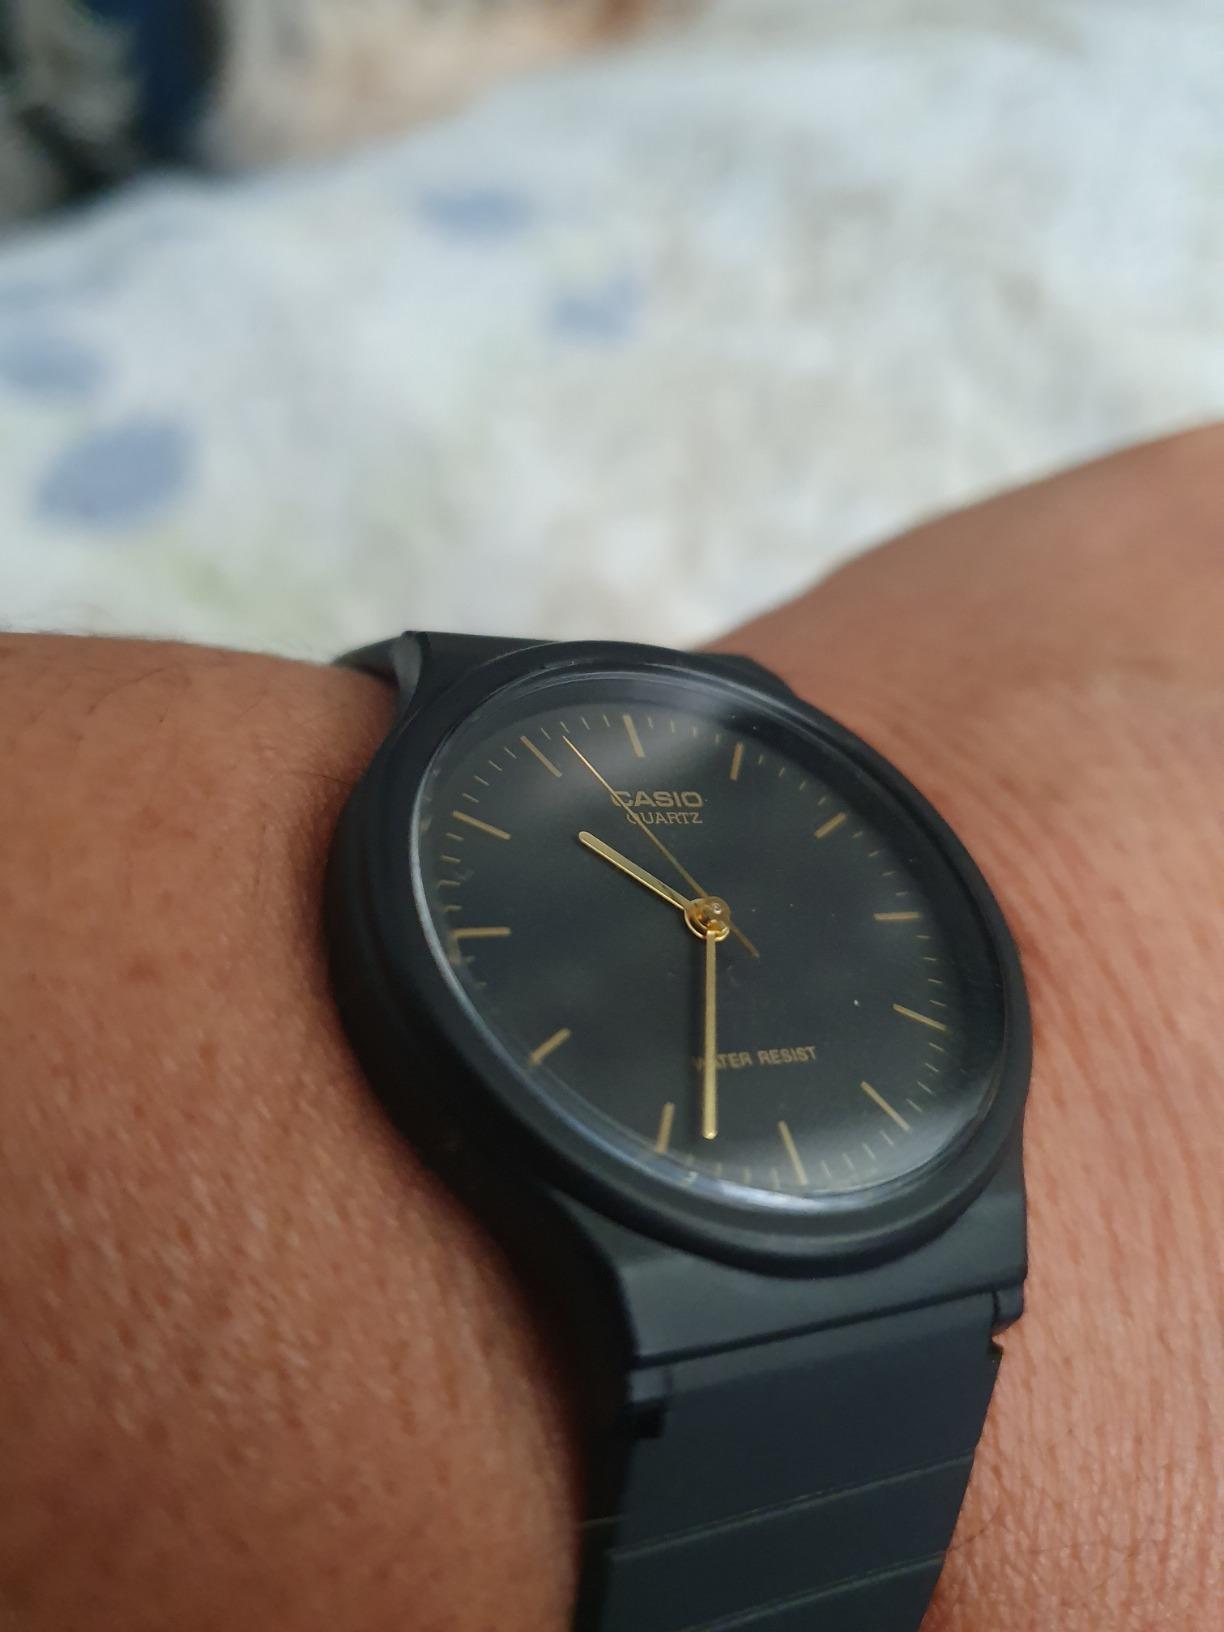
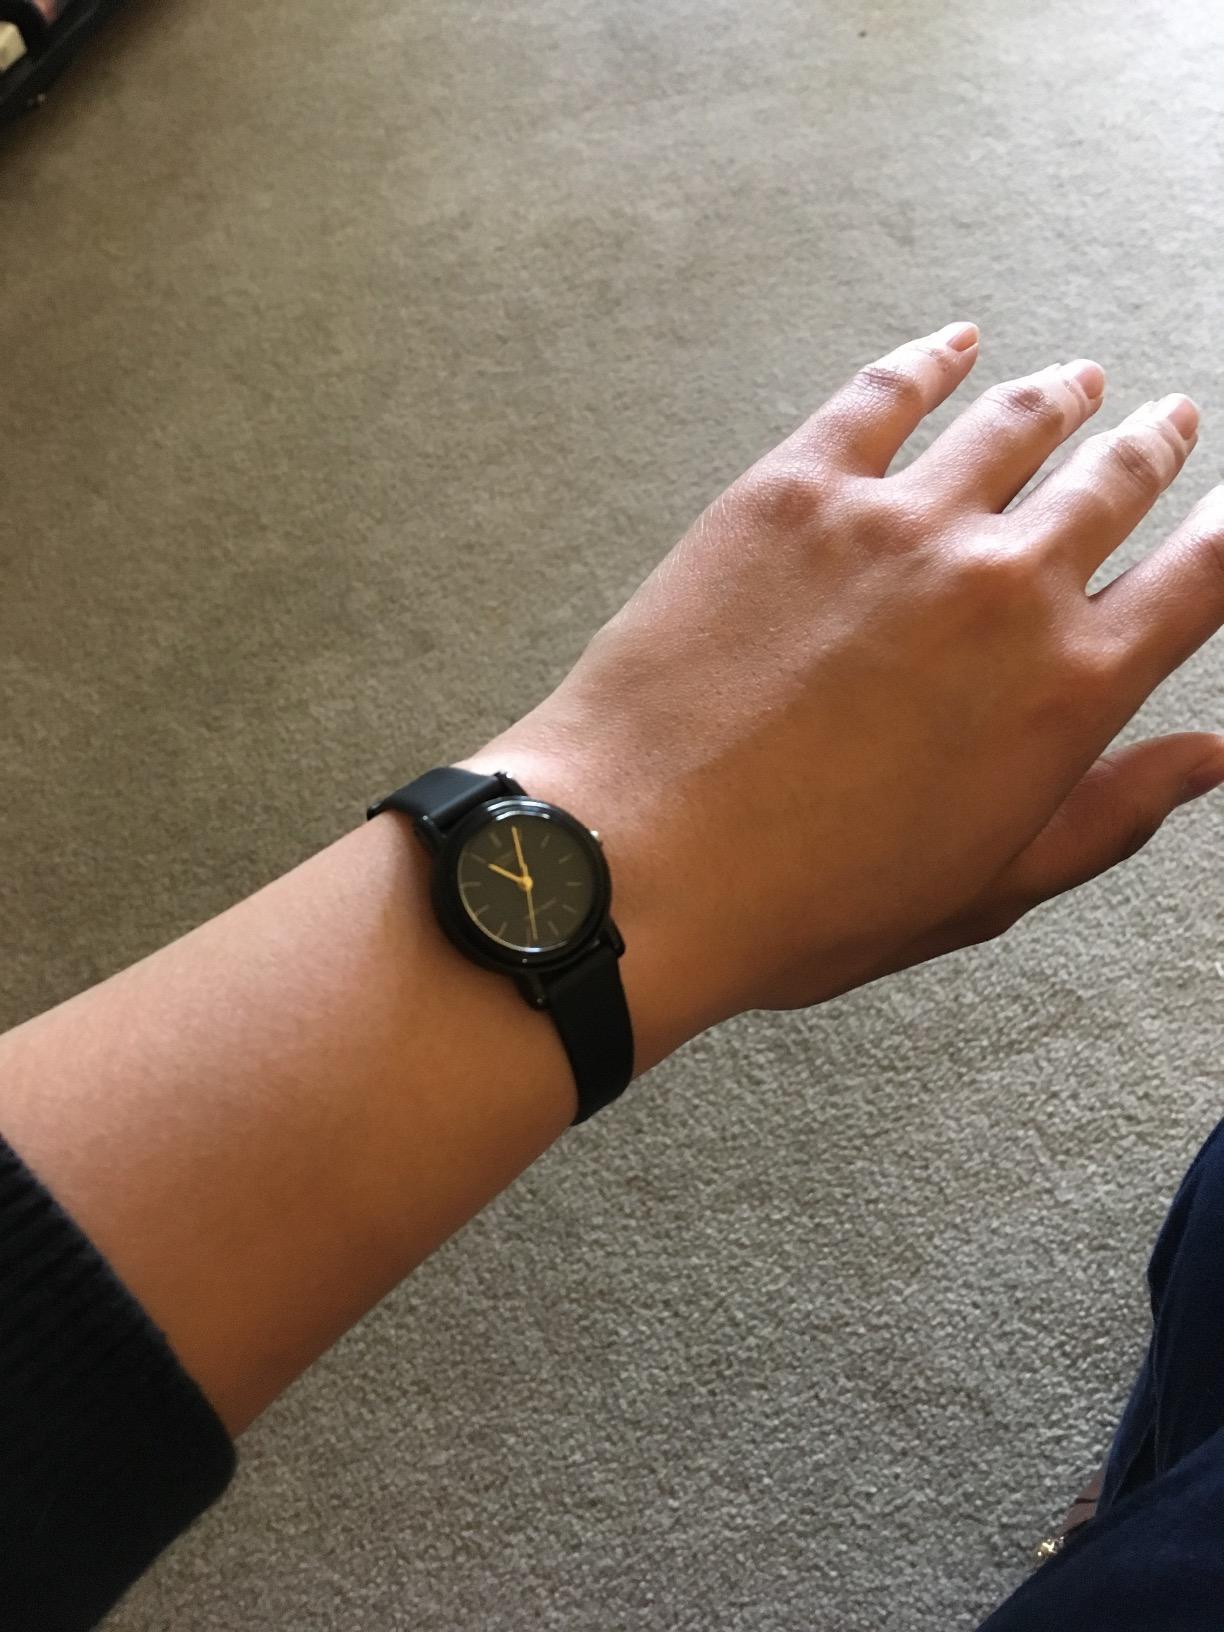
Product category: accessories_watch
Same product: no